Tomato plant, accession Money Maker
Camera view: vertical (180 deg); turntable rotation: 0 degrees
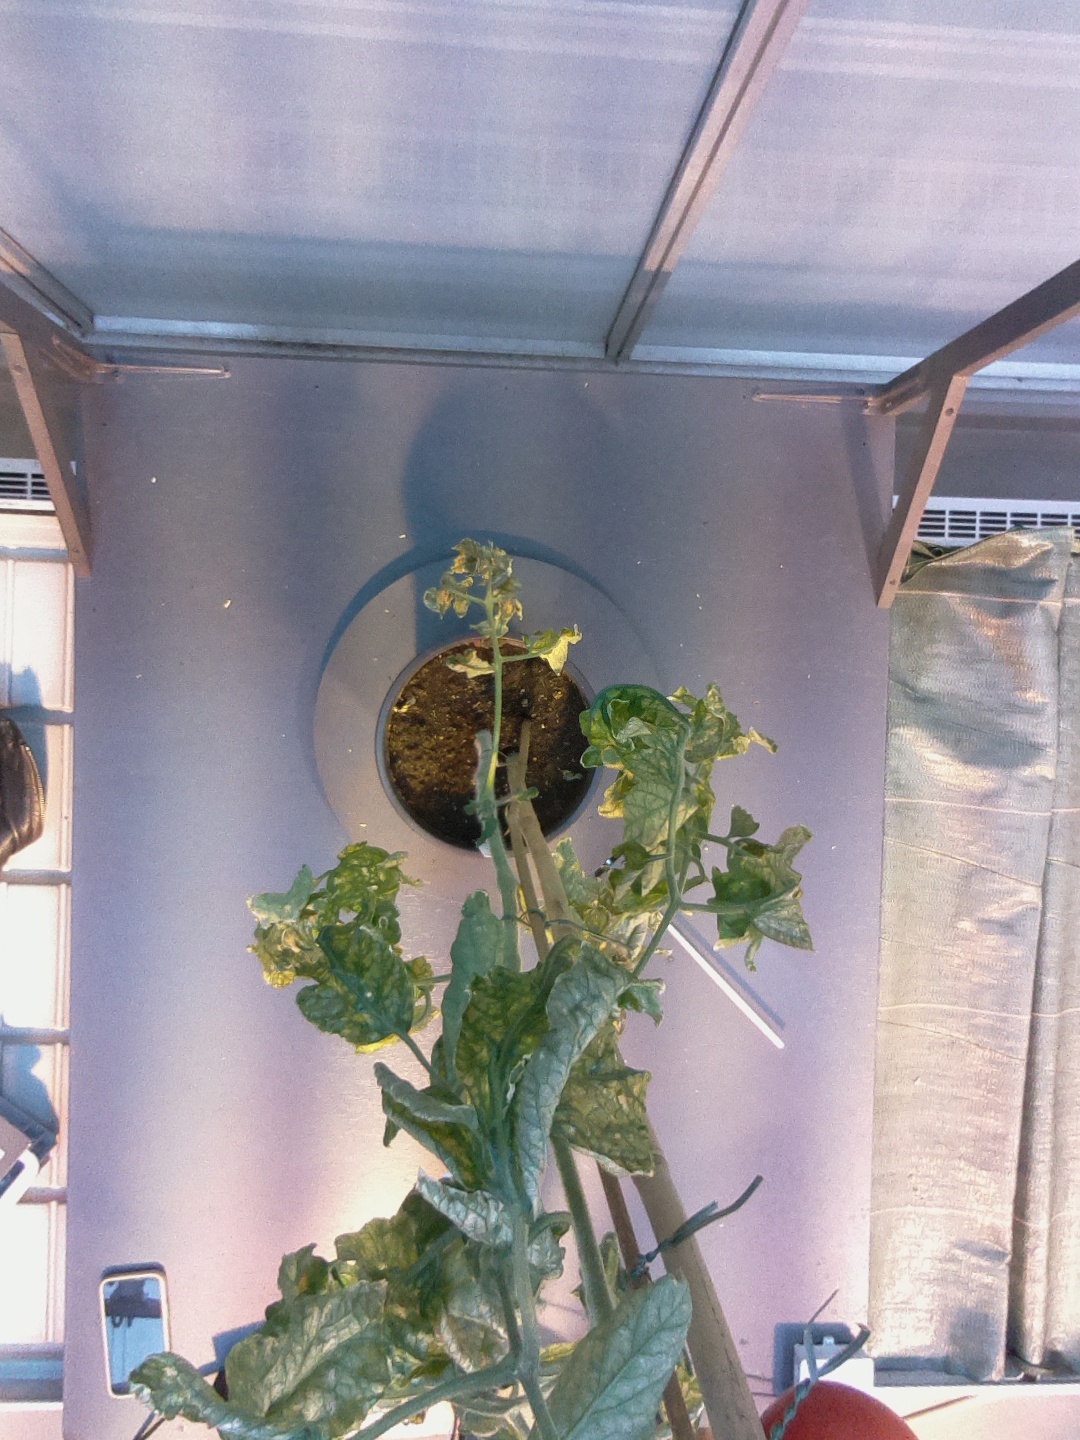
BBCH growth stage 80: fruits start showing typical ripe color (orange -> red)